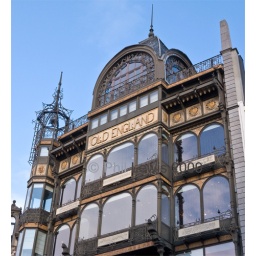
Once the Old England store, this art nouveau building by Paul Saintenoy now houses the Musical Instruments Museum.